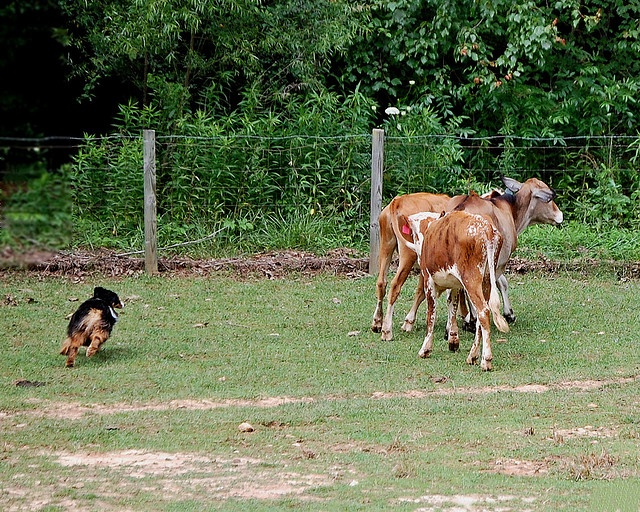
A dog running in a fenced in area by some cows.
A dog runs around near some cows in a fenced area.
a dog chasing after some cows by a fence
A dog chasing three cows in a pasture
A couple of cows being chased by a dog behind a fence.